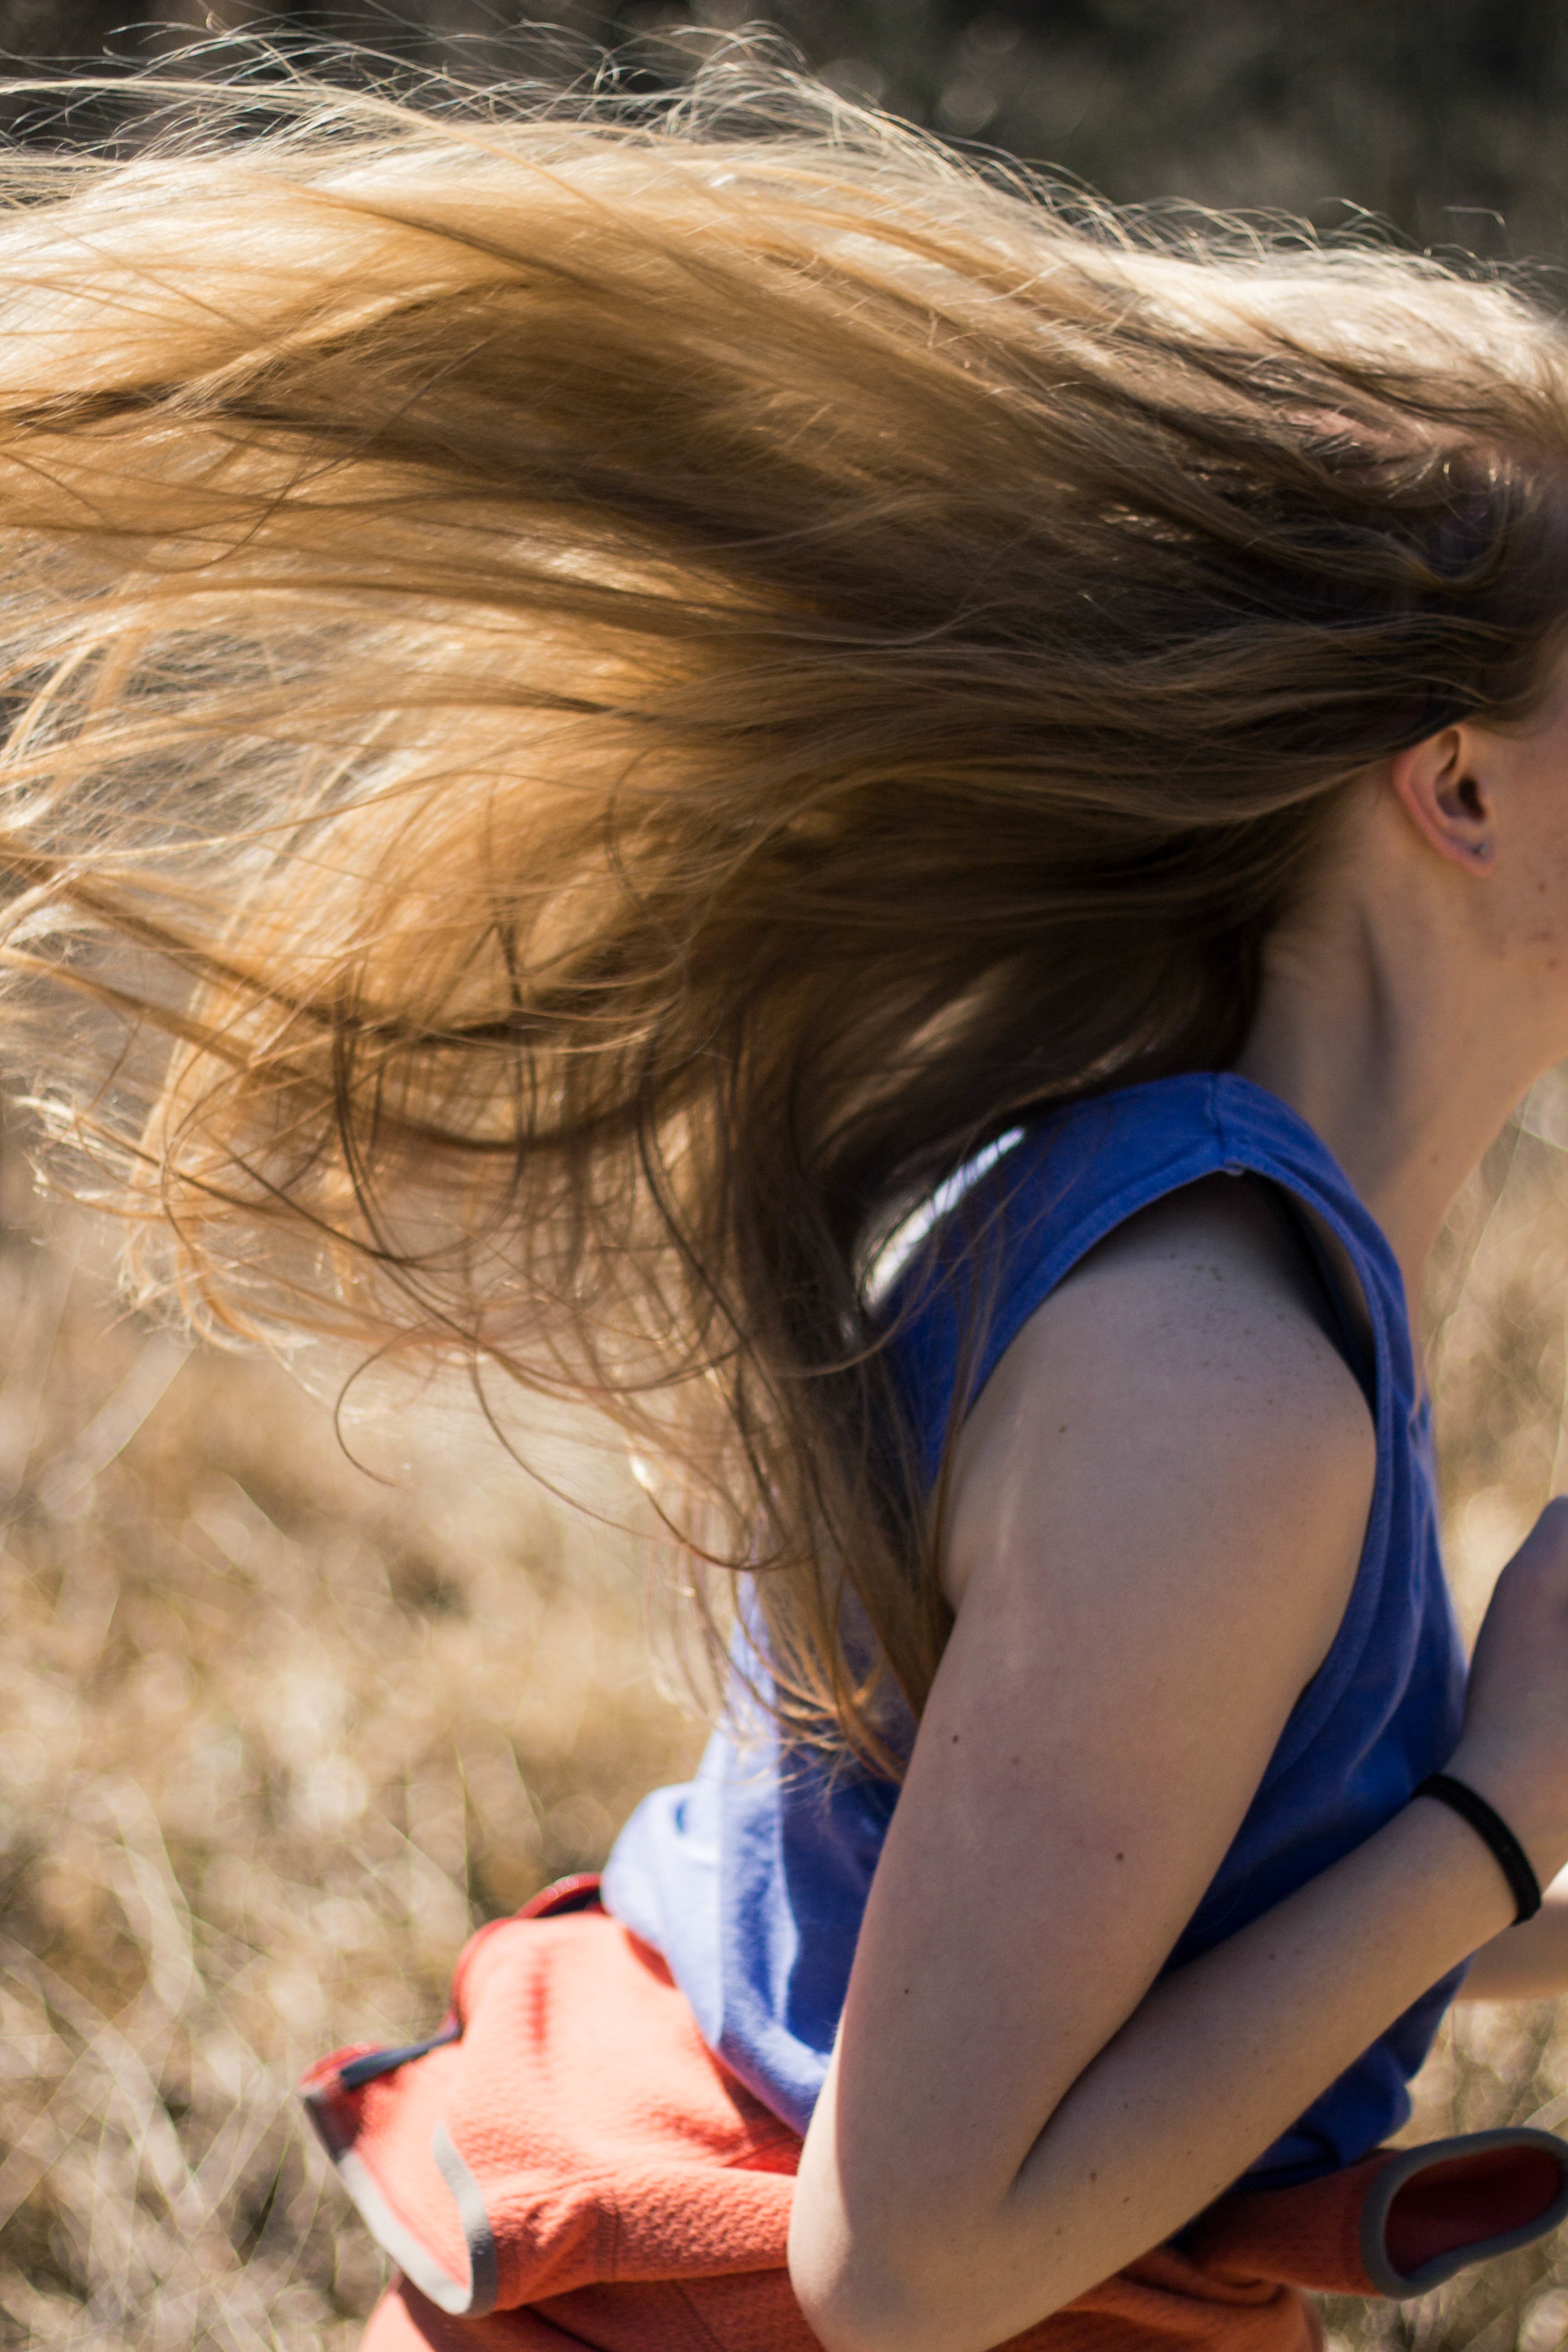
hand, person, girl, woman, hair, model, clothing, lady, hairstyle, long hair, beauty, blond, interaction, photo shoot, sense, art model